Seven Dollars on the Red

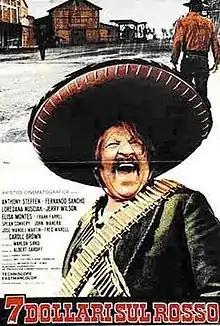

Sette dollari sul rosso (released in the United States as Seven Dollars on the Red or Seven Dollars to Kill) is a 1966 Italian Spaghetti Western film directed by Alberto Cardone. It stars Anthony Steffen as the main character.